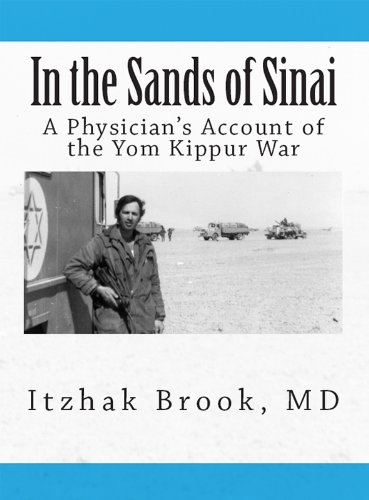
In the Sands of Sinai: A Physician's Account of the Yom Kippur War
Category: Buy a Kindle
About the Author Itzhak Brook, MD, MSc, is a Professor of Pediatrics at Georgetown University School of Medicine in Washington DC. He was born and raised in Haifa, Israel and graduated from the Hareali Haivri High School, earning his medical degree from Hebrew University, Hadassah School of Medicine, in Jerusalem. Dr Brook completed a residency in pediatrics at Kaplan Hospital in Rehovot, Israel. He served in the Israeli army as a battalion physician during the Yom Kippur war in 1973. Subsequently, he completed a fellowship in adult and pediatric infectious diseases at the University of California, Los Angeles, School of Medicine. Dr. Brook served in the Medical Corp of the US Navy for 27 years. He has authored several hundred publications in scientific journals and ten textbooks. Dr. Brook also authored the book: "My voice - a physician's personal experience with throat cancer."
Features: October 1973: A young physician in Israel prepares to celebrate the Jewish High Holidays with his wife and children. Suddenly a military invasion changes his life forever. This book chronicles the author's transformation from a civilian to a wartime doctor. In vivid personal details, the author Itzhak Brook, a veteran of both the Israeli Defense Forces and the United States Navy, recounts his first experience in war. He describes his own doubt and misgivings of being a physician facing the daily struggle of survival in the Sinai battle zone. Expecting to heal his soldiers’ physical combat wounds, Brook unexpectedly must address his soldiers’ psychological battlefield trauma. In unvarnished details from the mundane to the catastrophic, he describes his perspective of a war that shaped his own life, and his nation's fragile identity.